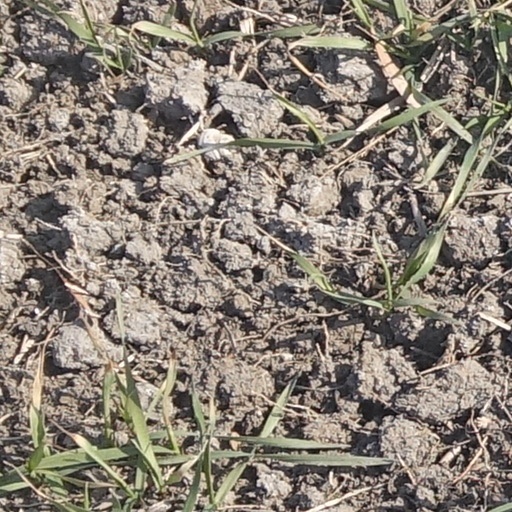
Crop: wheat